Fort St. David

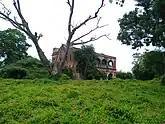
Current condition of Fort St.David

Fort St David, now in ruins, was a British fort in the town of Cuddalore, a hundred miles south of Chennai on the Coromandel Coast of India. It is located near silver beach without any maintenance. It was named for the patron saint of Wales because the governor of Madras at the time, Elihu Yale, was Welsh.